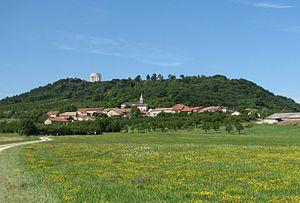
Le village de Montsec dans la Meuse, avec le mémorial américain au sommet de la butte
Montsec est une commune française située dans le département de la Meuse, en région Grand Est.